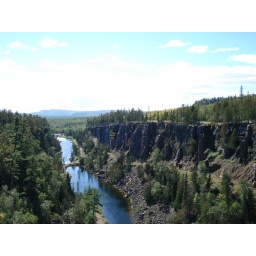
Just a look at one bridge while standing 150' in the air on the other bridge